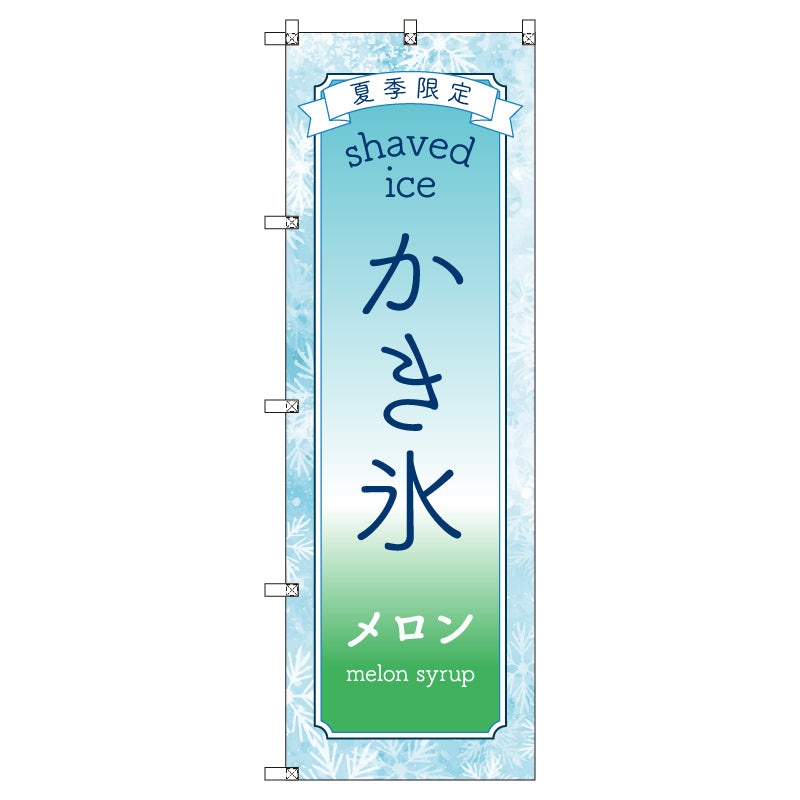
のぼりセット＿かき氷＿メロン　（枚数は1～9枚で選択）
オリジナルデザインののぼり旗です。 様々な業種・商品に利用できるデザインを取り揃えています。 薄手の素材のため圧迫感はありません。 風になびいて自然の力で動く、安価なサインとしてご使用いただけます。 9枚までのセットを用意しており、枚数増える毎にお得に購入頂けます。
Brand: GREEN CROSS-select 工事現場の安全対策用品なら
Category: Food, Beverages & Tobacco > Food Items > Frozen Desserts & Novelties > Ice Cream & Frozen Yogurt > Sorbet